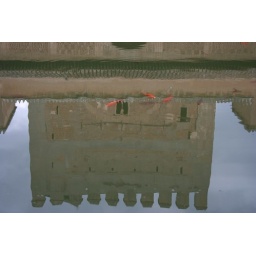
Granada- Life reflected in a gold fish bowl